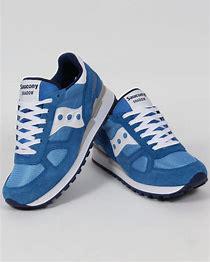
Brand: Saucony
Model: Shadow Original